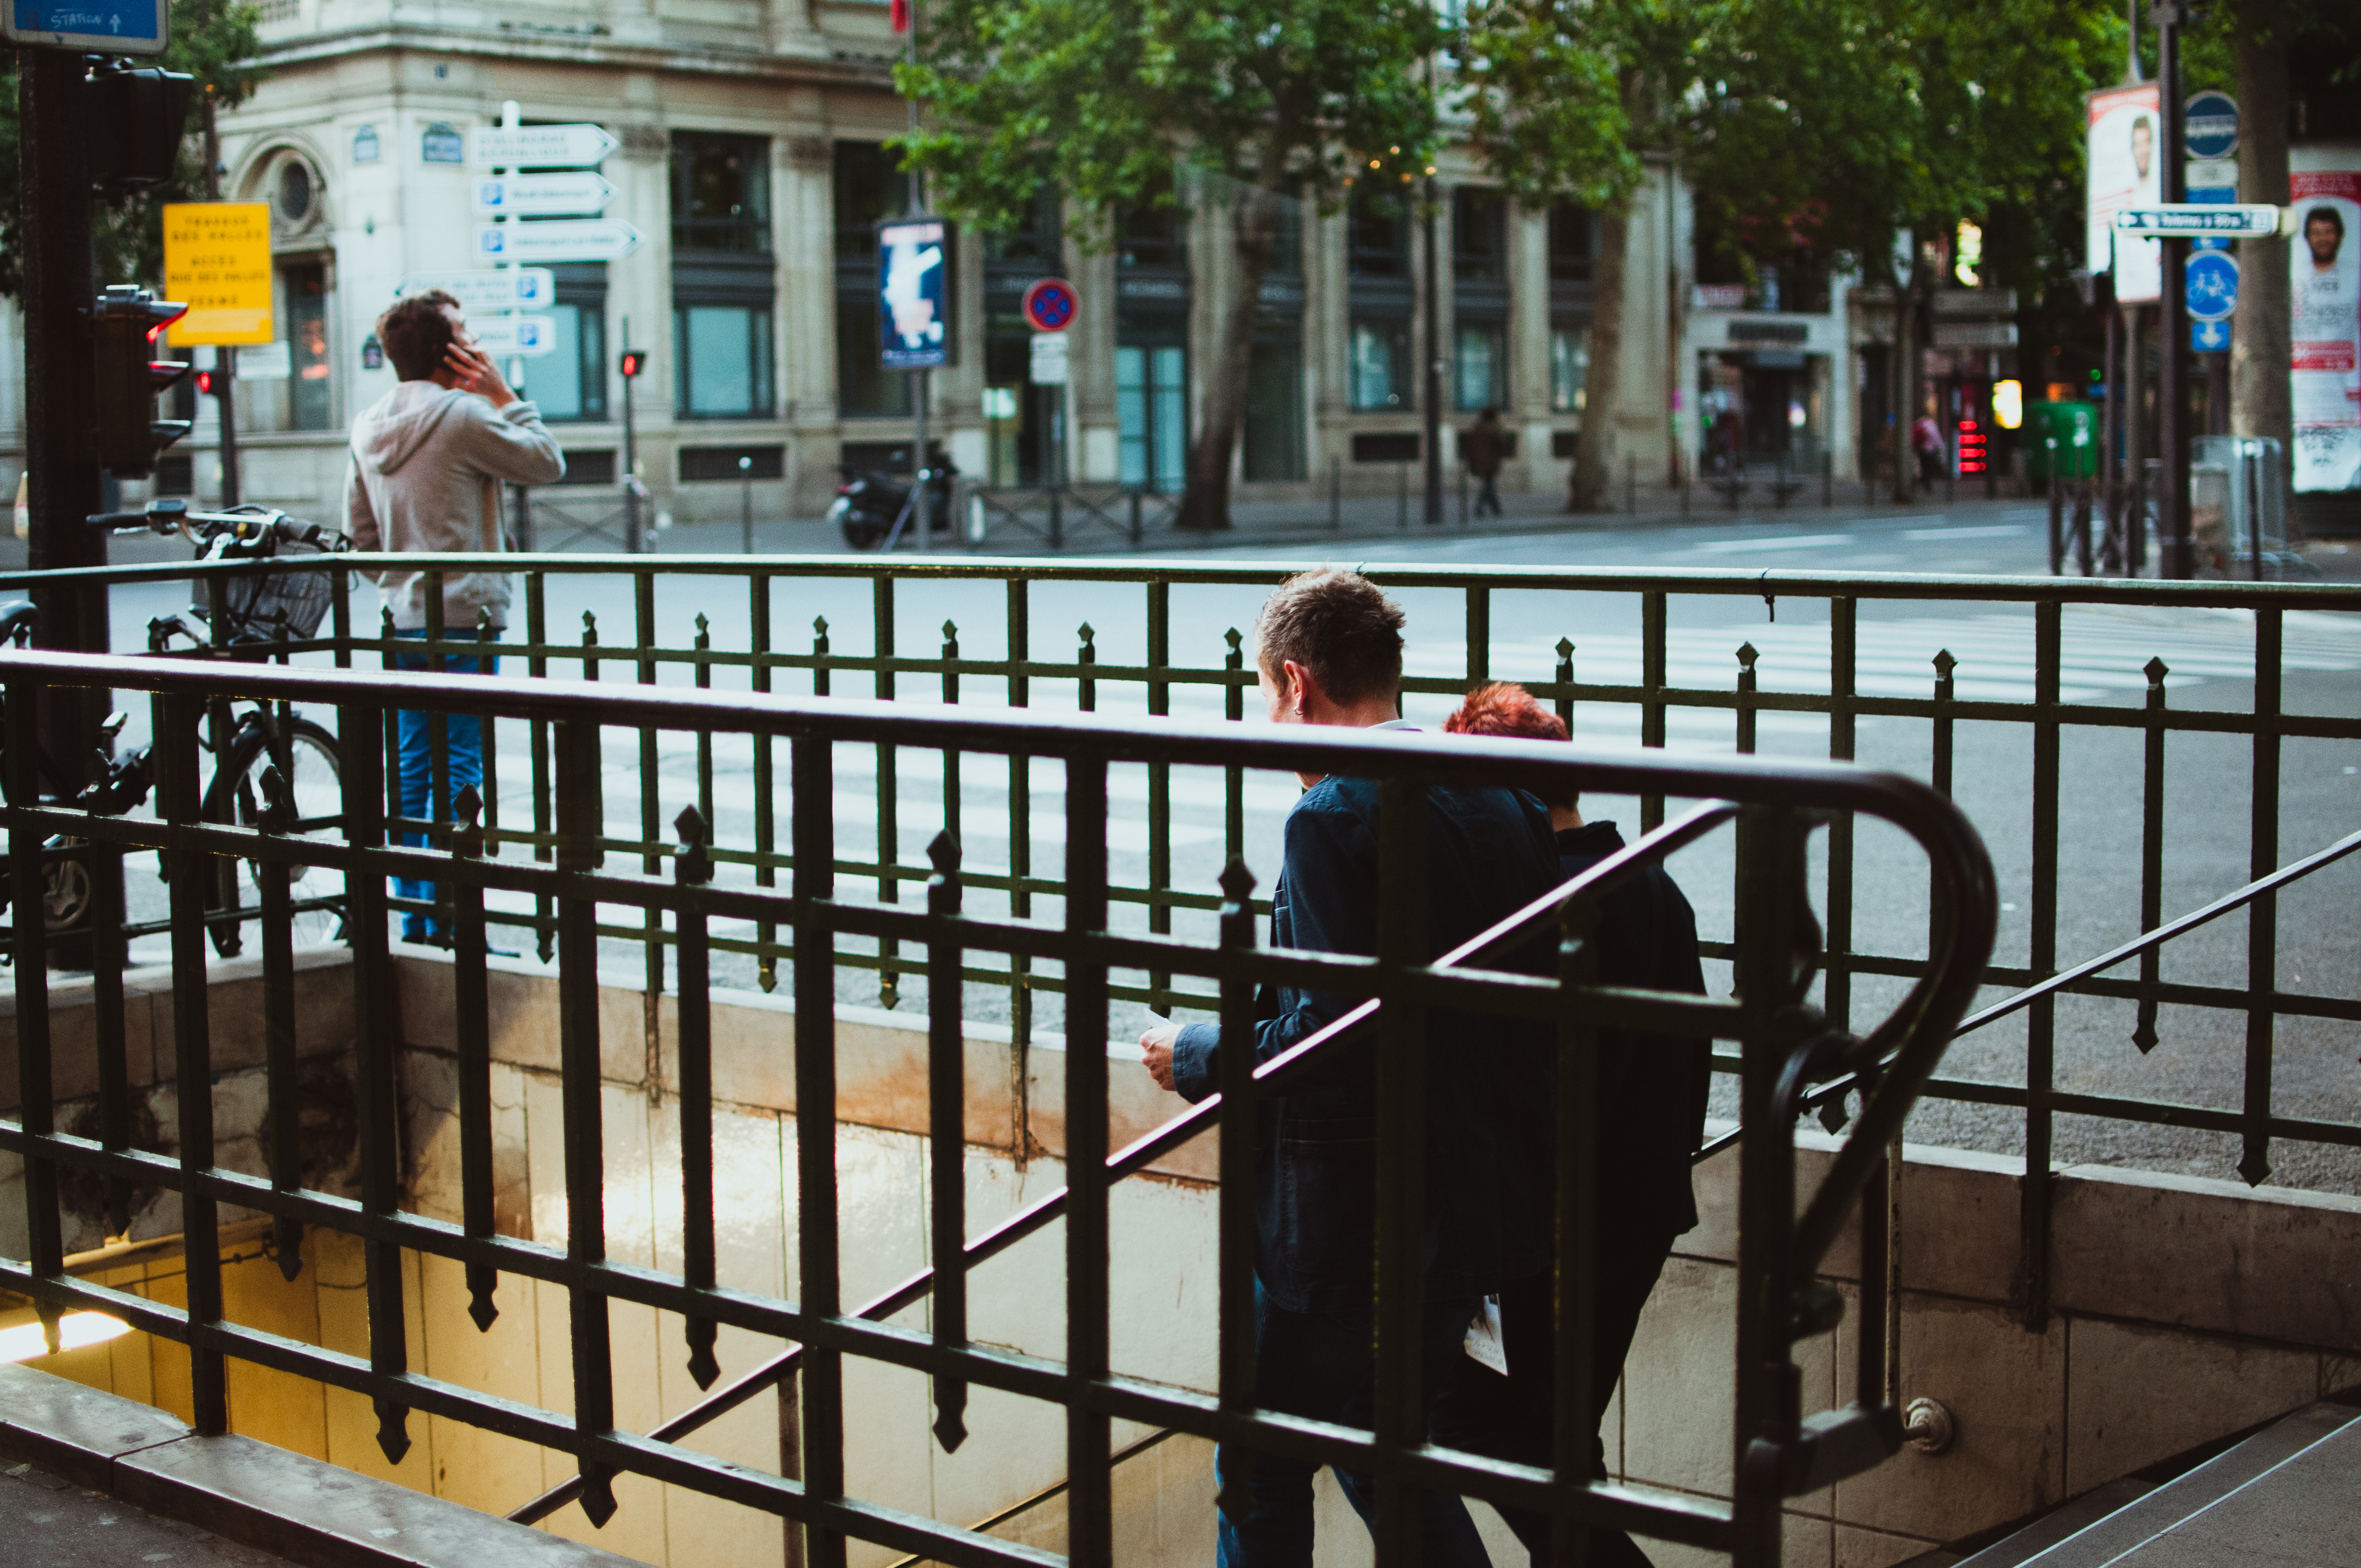
pedestrian, walking, people, street, downtown, underground, couple, stairway, public transport, urban area